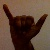
The image shows a hand gesture representing the letter 'Y' in Indian Sign Language.